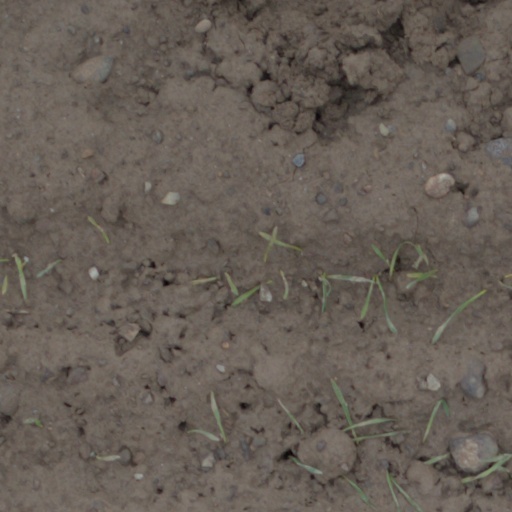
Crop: wheat